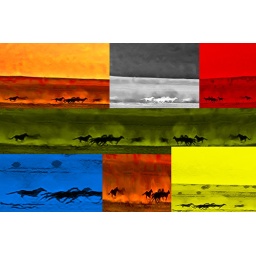
Wyoming Red Desert wild horses in living mustang orange, bw,red,green, blue and yellow